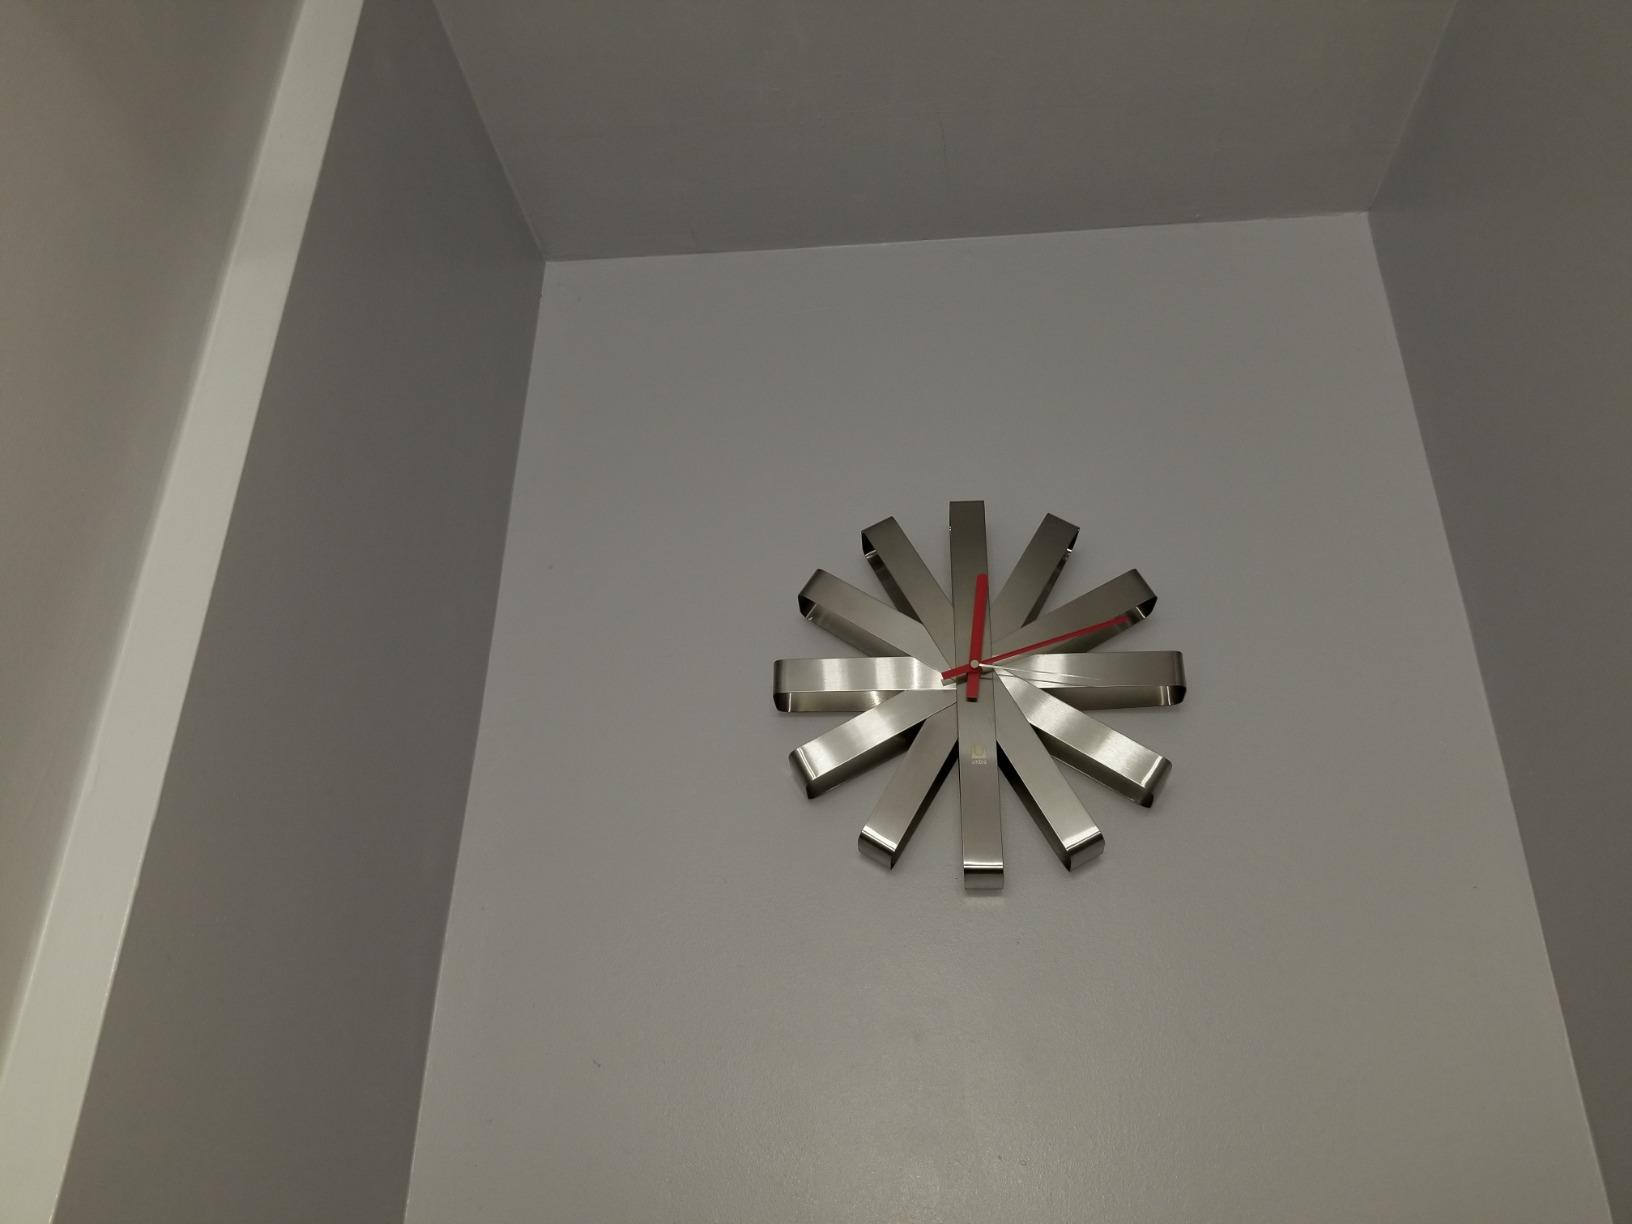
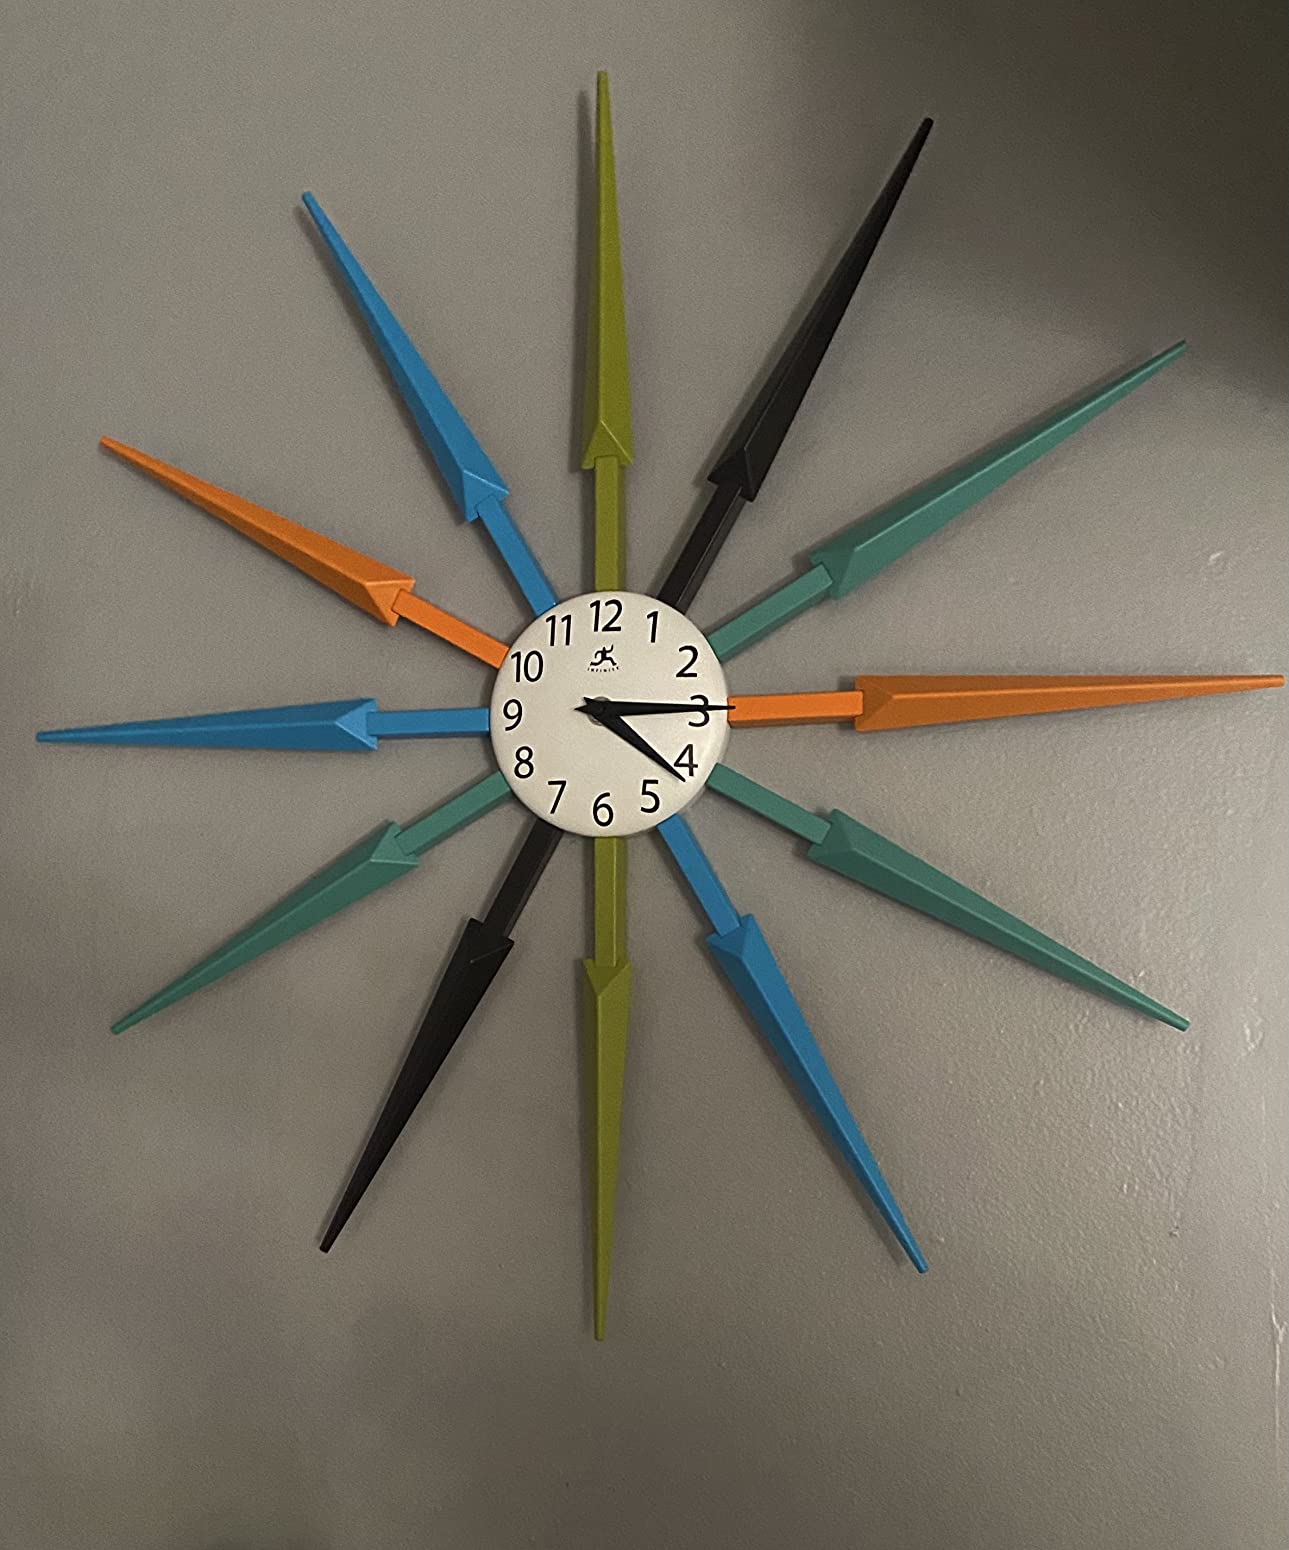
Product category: clock
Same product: no